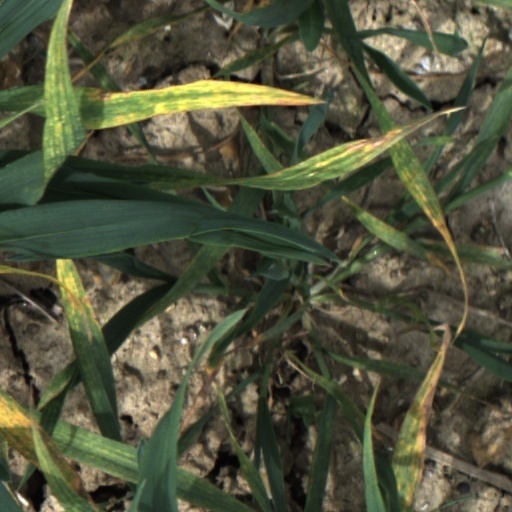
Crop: wheat